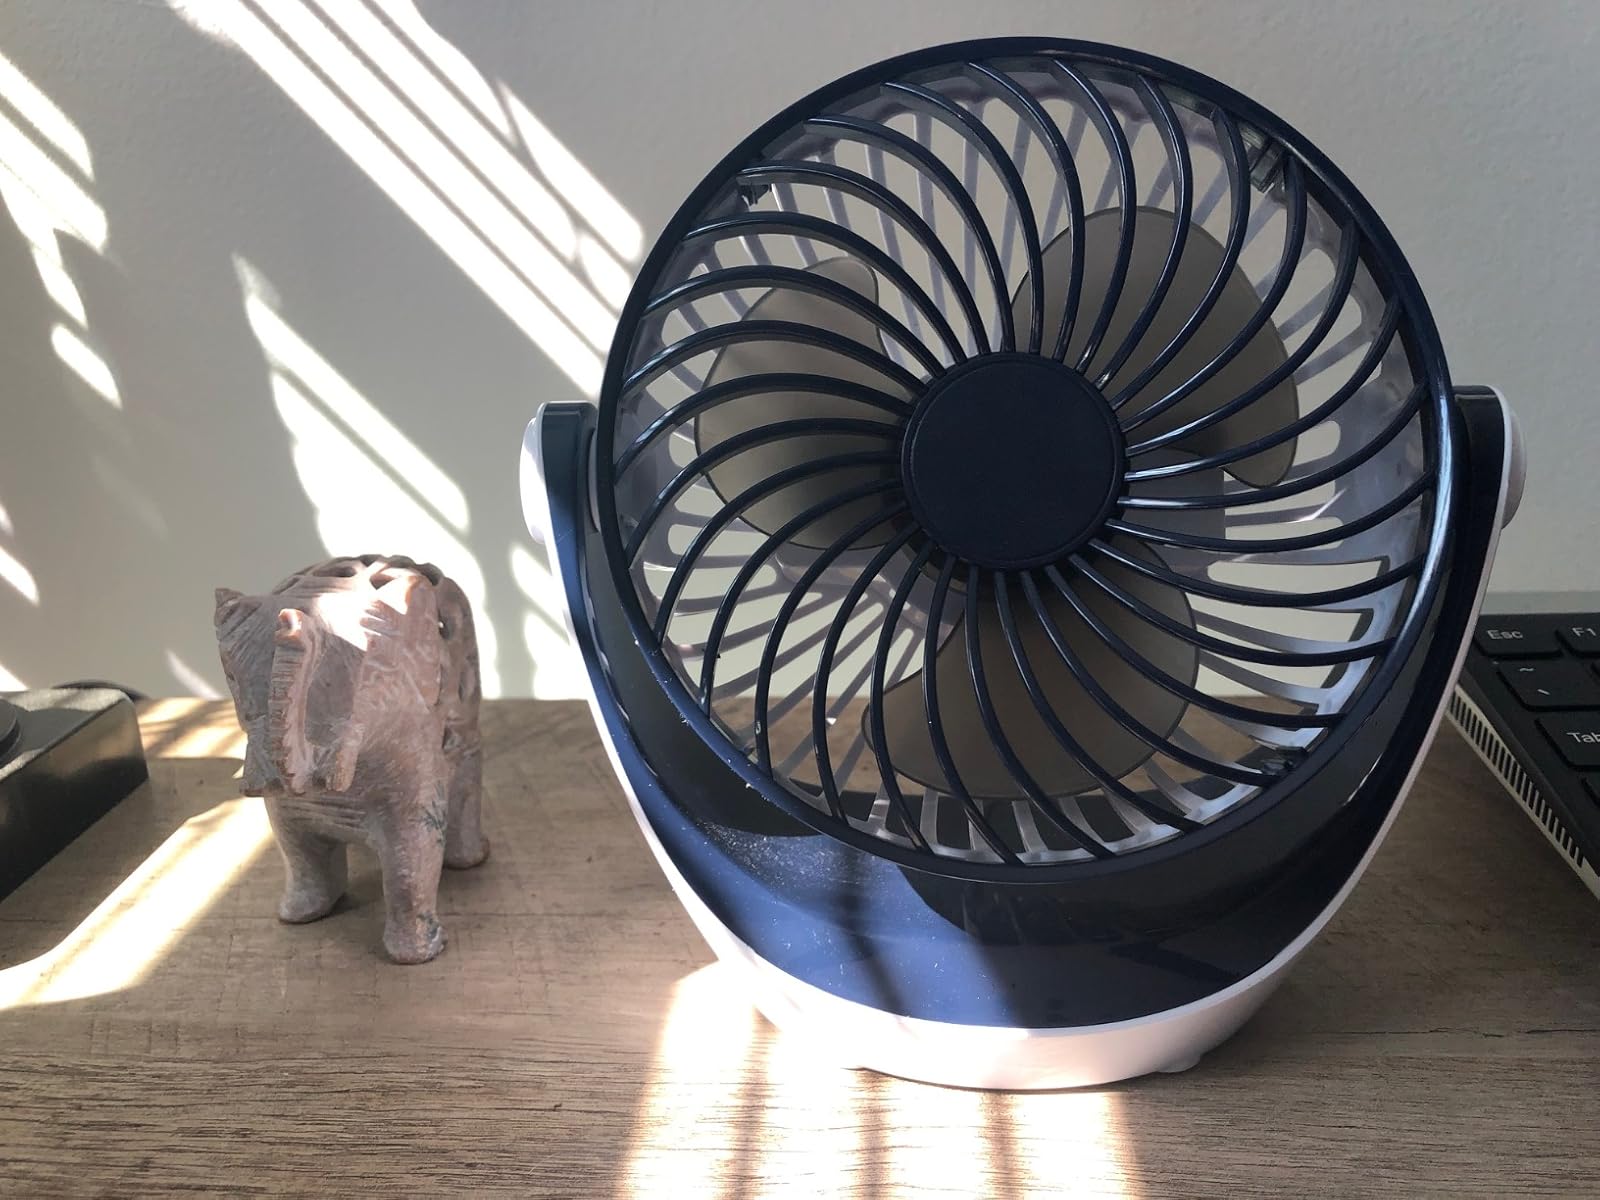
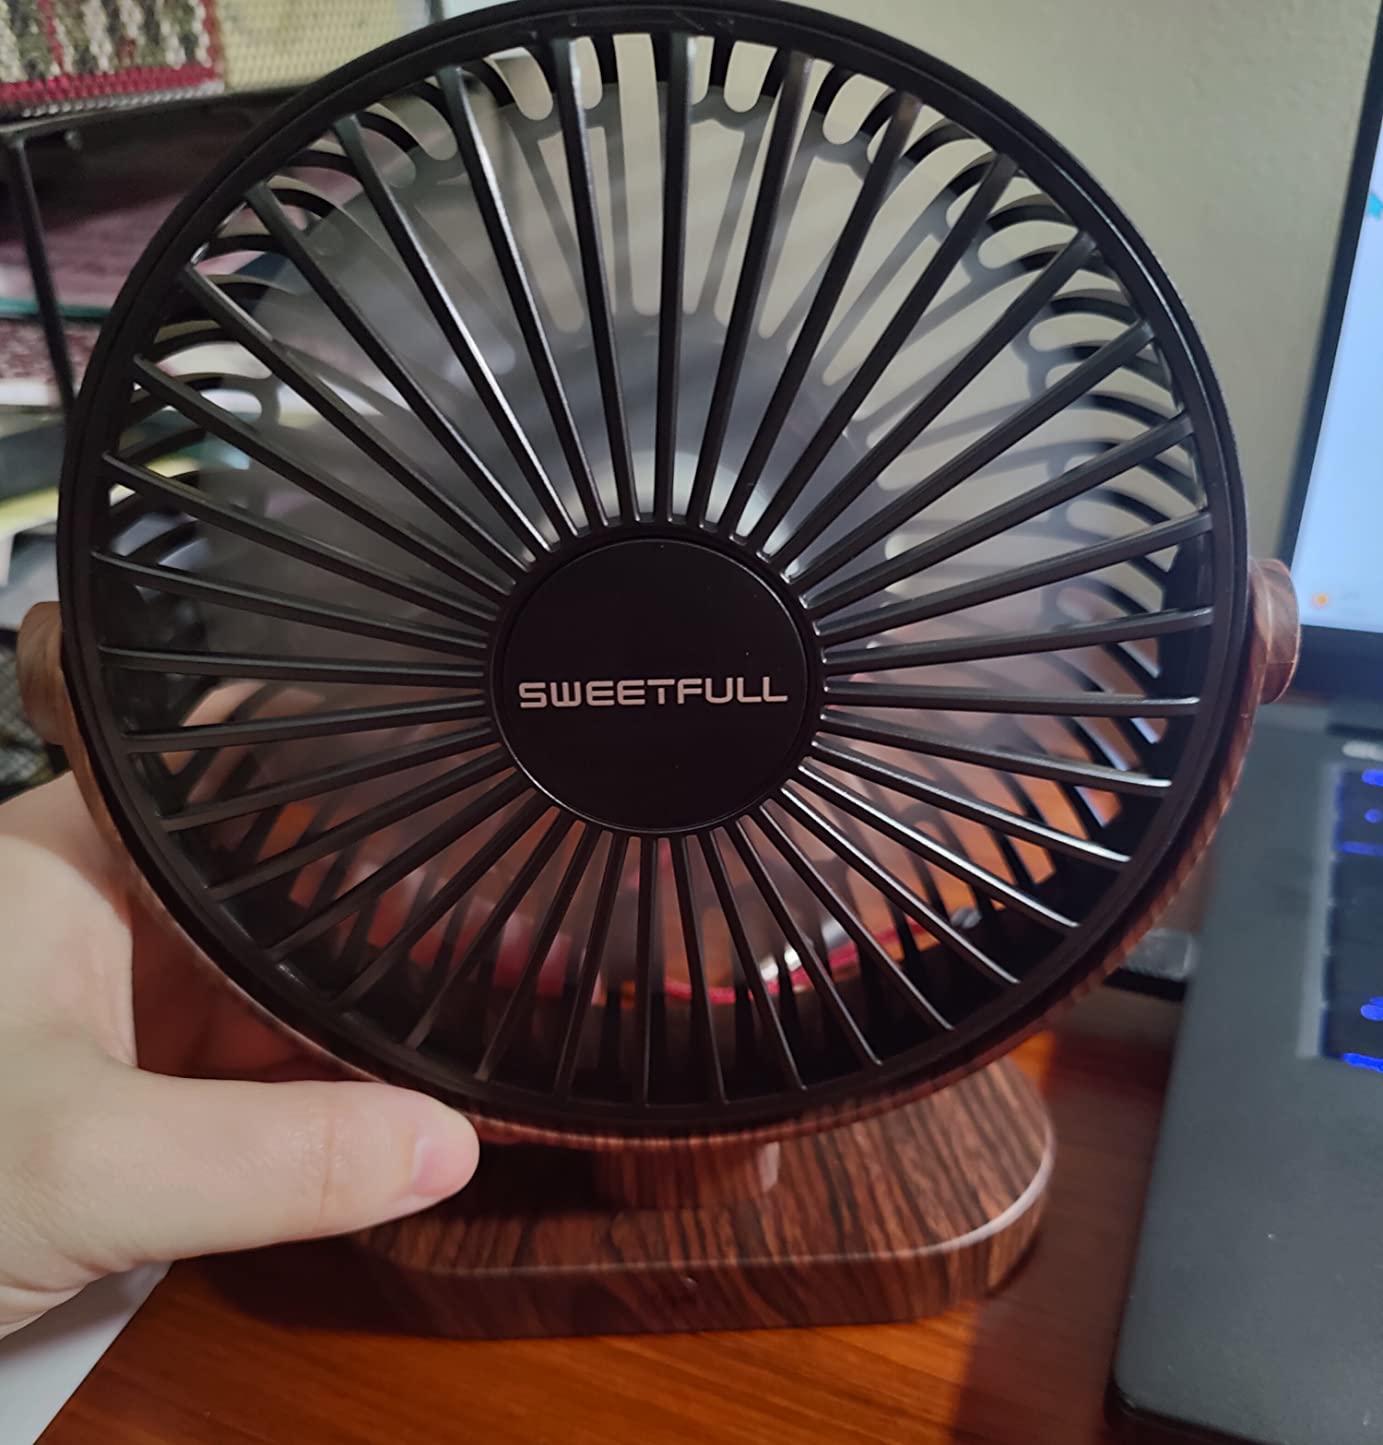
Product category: fan
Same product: no